Rice

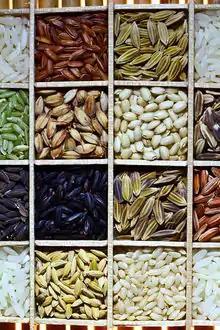
A few of the many cultivars in IRRI's rice seed collection

The International Rice Research Institute maintains the International Rice Genebank, which holds over 100,000 rice varieties.